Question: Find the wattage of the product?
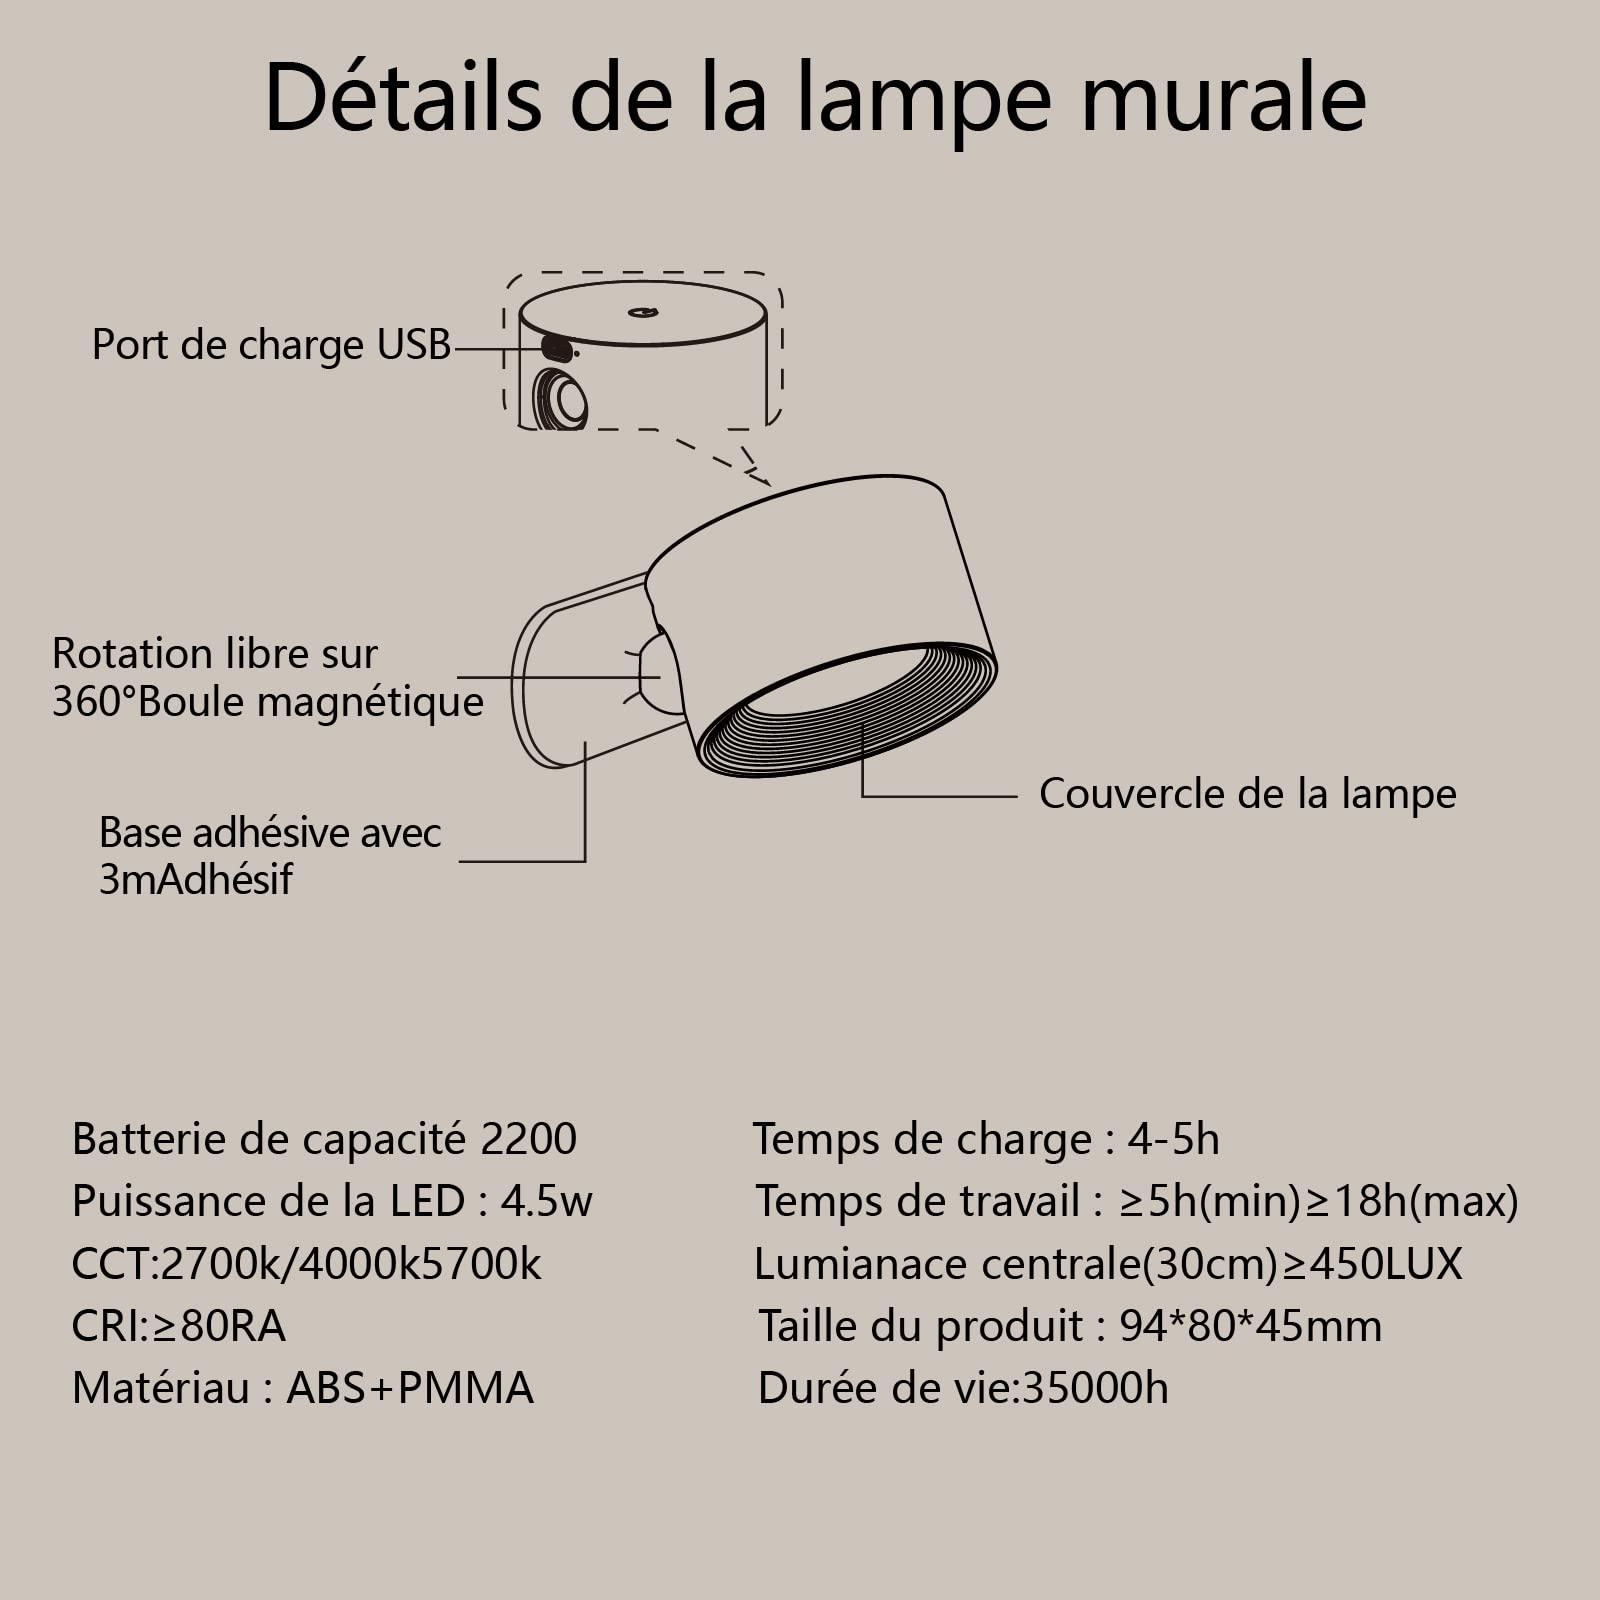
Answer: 4.5 watt